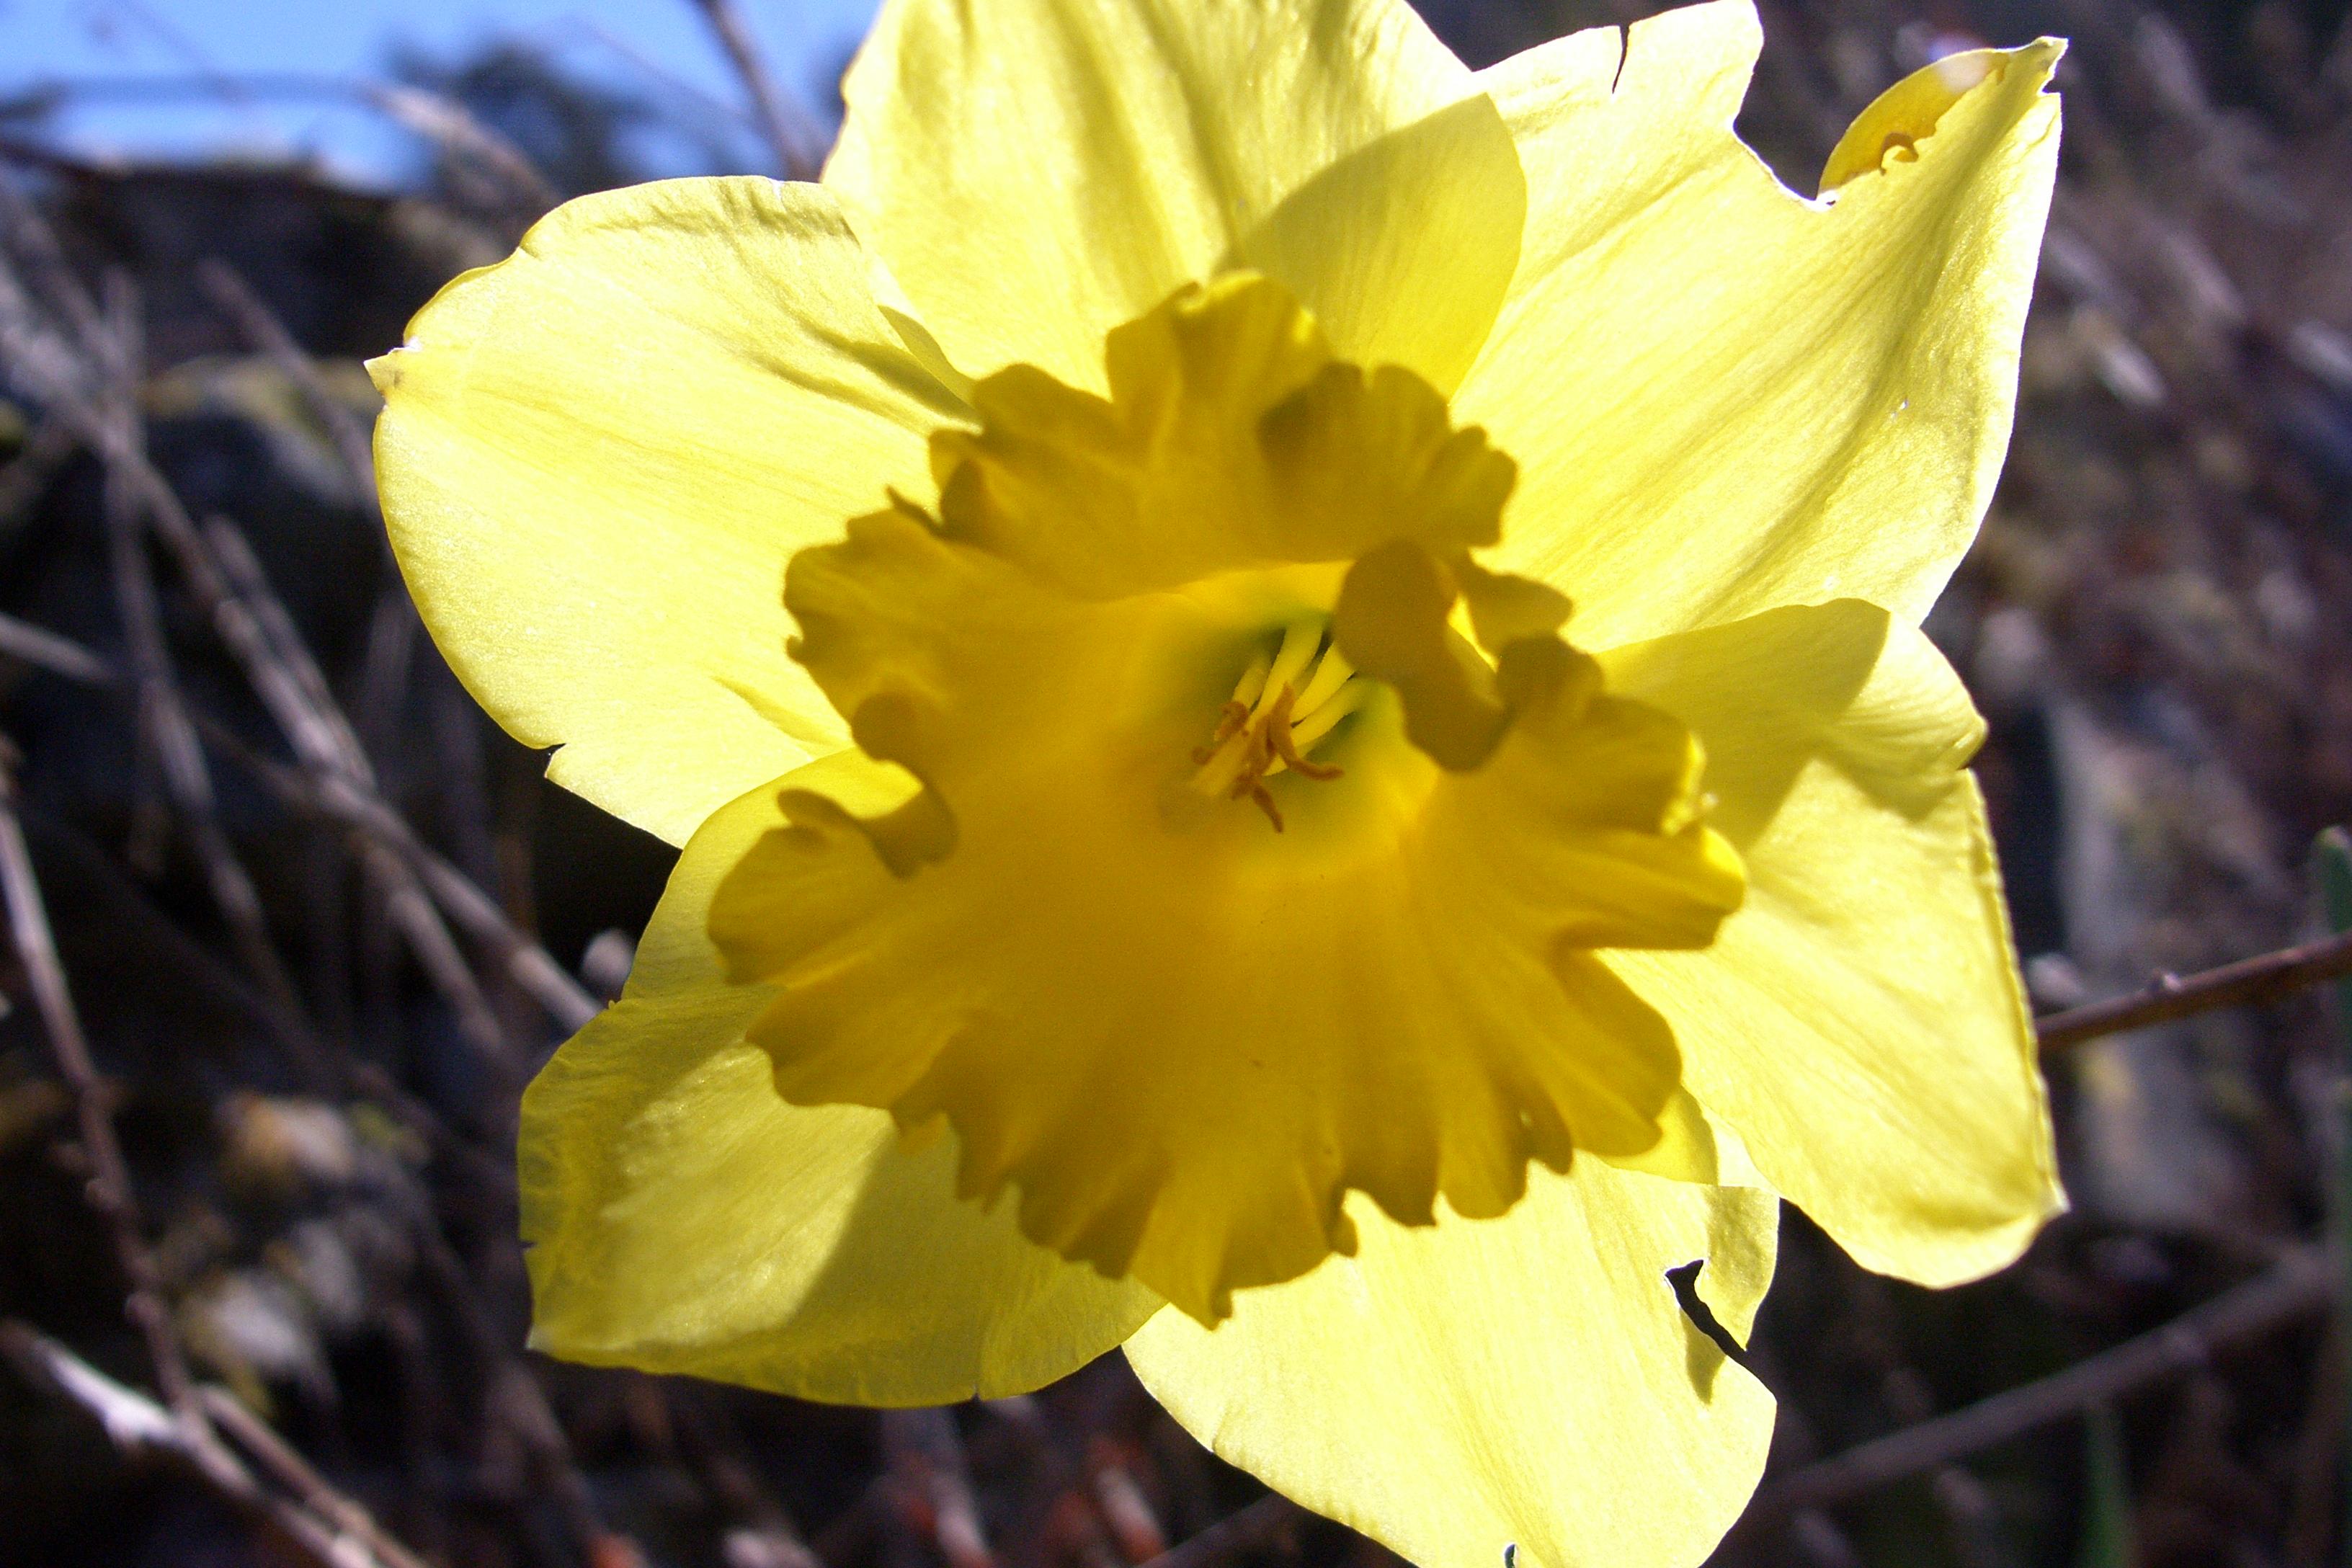
nature, plant, flower, petal, botany, yellow, flora, wildflower, flowers, close up, naturaleza, flores, narcissus, daylily, ggl1, macro photography, flowering plant, plant stem, land plant, large flowered evening primrose